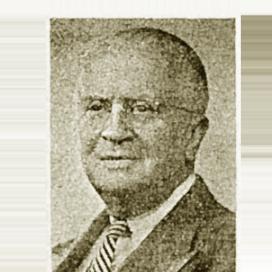
Age: 76